Roscoe Sarles

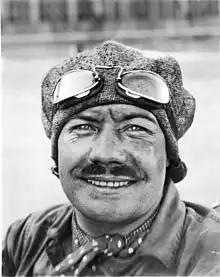
Sarles at Tacoma Speedway in 1920

Roscoe Conkling Sarles (January 4, 1892 – September 17, 1922) was an American racing driver active in the formative years of auto racing.